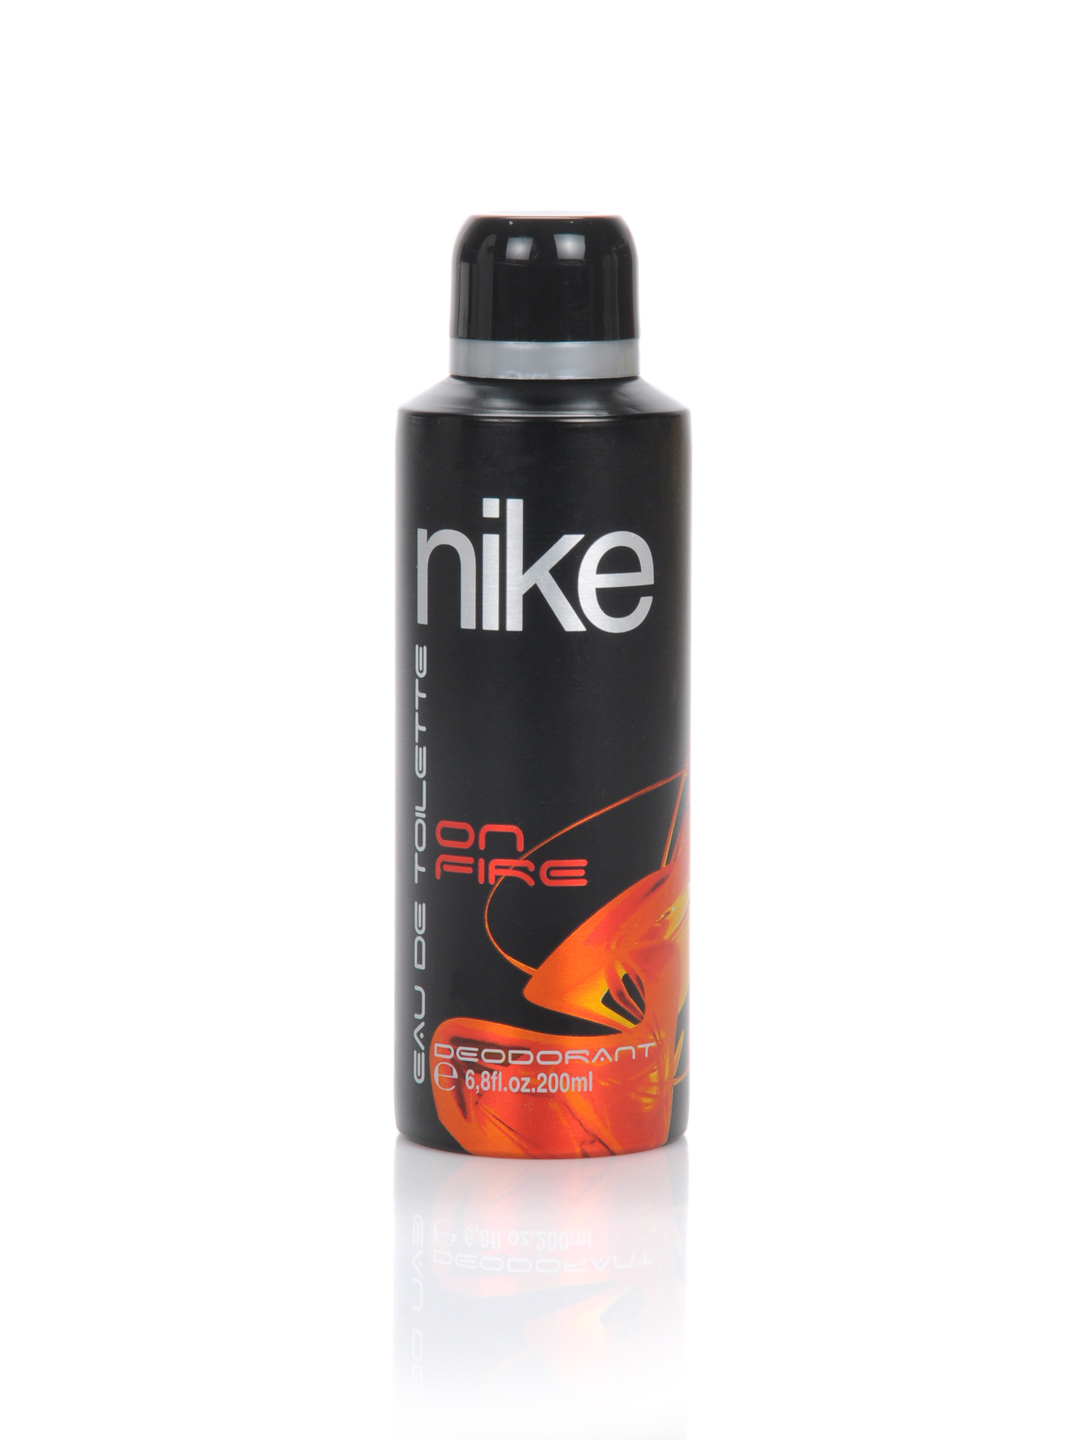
Nike Fragrances Men On Fire Deo
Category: Personal Care / Fragrance / Deodorant
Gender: Men
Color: Black
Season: Spring 2017
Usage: Casual